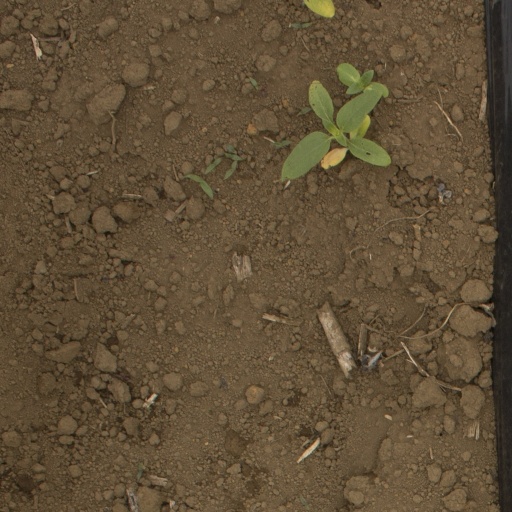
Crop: Jerusalem artichoke